Atom Heart Mother

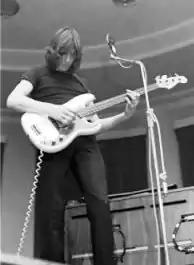
Roger Waters onstage at Leeds University, 28 February 1970. One of the earliest live performances of the album's title track was at this show.

Pink Floyd started work on the album after completing their contributions to the soundtrack for the film "Zabriskie Point" in Rome, which had ended somewhat acrimoniously. They headed back to London in early 1970 for rehearsals. A number of out-takes from the Rome sessions were used to assemble new material during these rehearsals, though some of it, such as "The Violent Sequence", later to become "Us and Them", would not be used for some time.